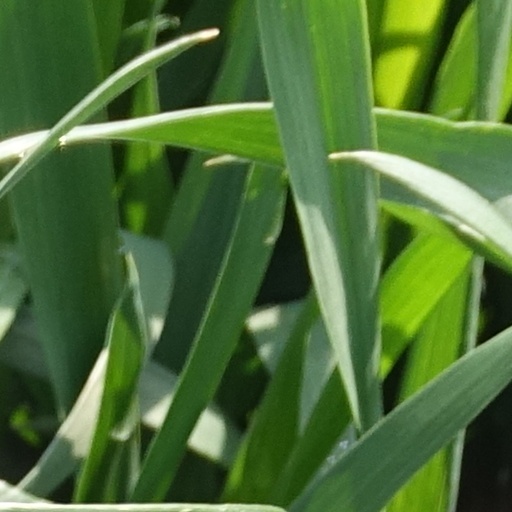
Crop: wheat